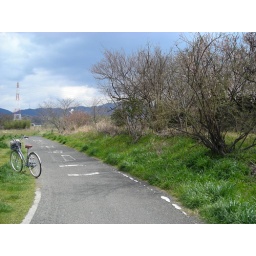
enjoying this cycling road twice a week. one of the most beautiful tree in the road...